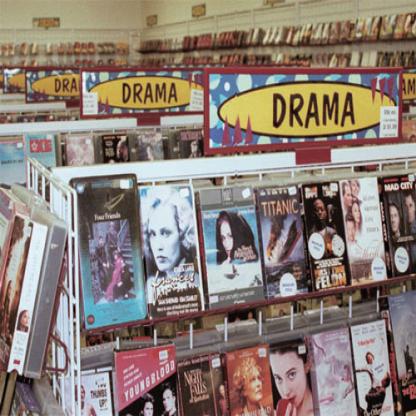
Scene: Indoor